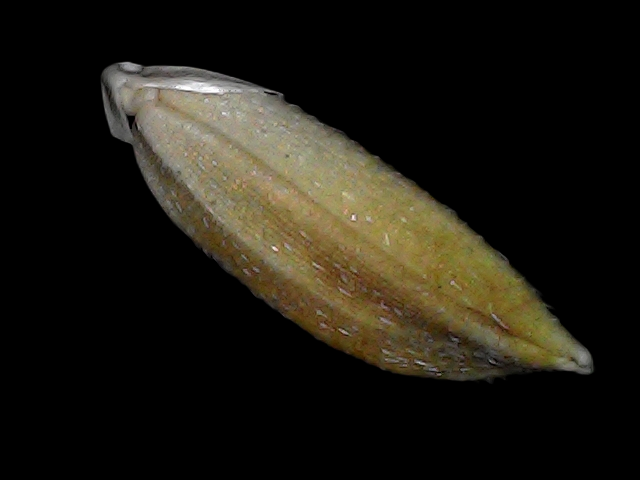
Rice variety: Bd91